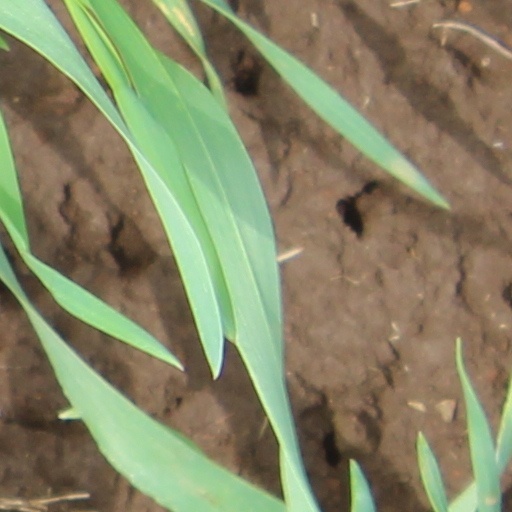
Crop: wheat